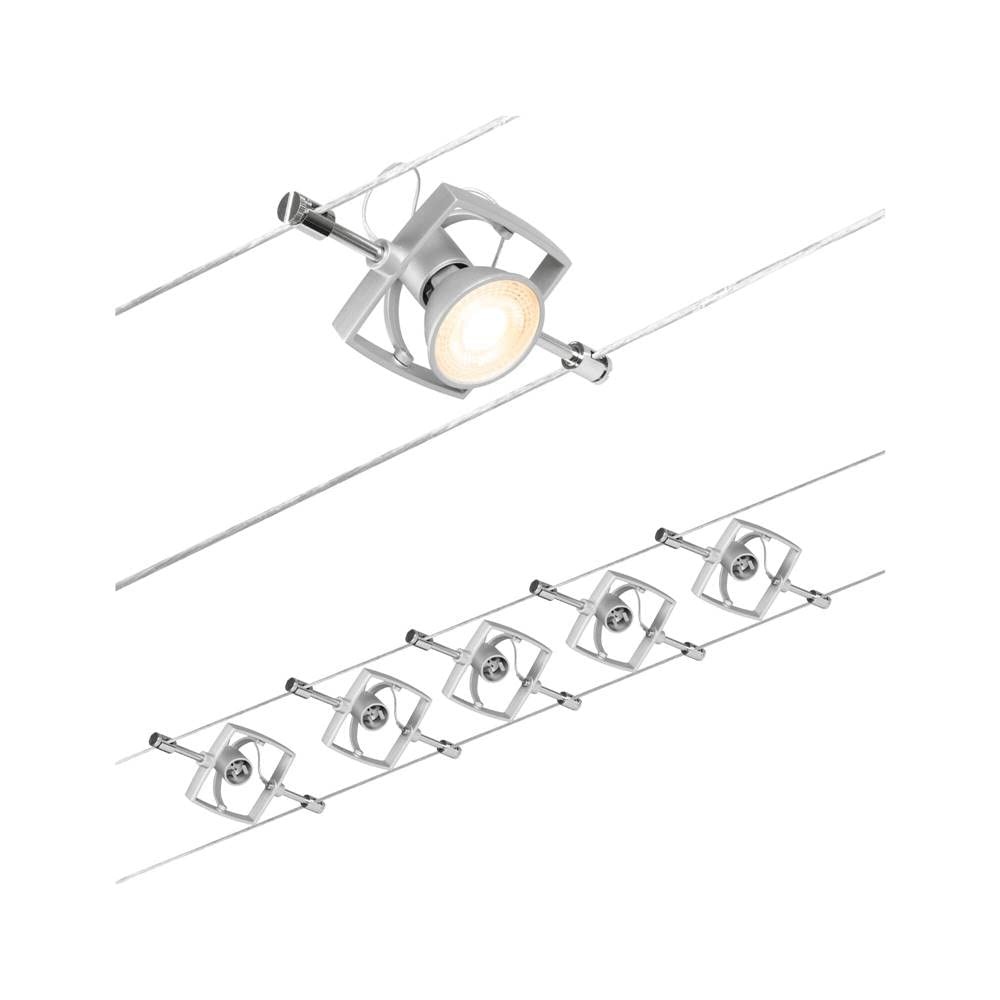
Paulmann 94430 CorDuo Lighting Set - Mac II DC, Max 5 x 10 Watt Extendable Wire Cable System Matt Chrome Plastic GU5.3
Features Basic Set Without Lightbulbs: The set consists of a transformer, cable, spotlights and assembly instructions (may not be in English) Practical: Wire cable systems are ideal for illuminating large and angled rooms Lightbulbs Freely Selectable: don't forget: Order the right lamp at the same time! Brand Manufacturer: Paulmann makes light with passion and has been doing so for 40 years Don’t Forget: Order the matching cable lights at the same time for expansion Product Description Paulmann 94430 CorDuo Lighting Set - Mac II DC, Max 5 x 10 Watt Extendable Wire Cable System Matt Chrome Plastic GU5.3
Brand: Paulmann
Category: Home & Garden > Lighting > Track Lighting > Track Lighting Accessories > Power Feeds